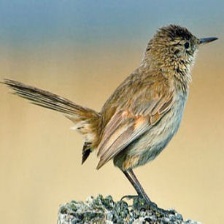
Species: AUSTRAL CANASTERO
Scientific name: ASTHENES ANTHOIDES